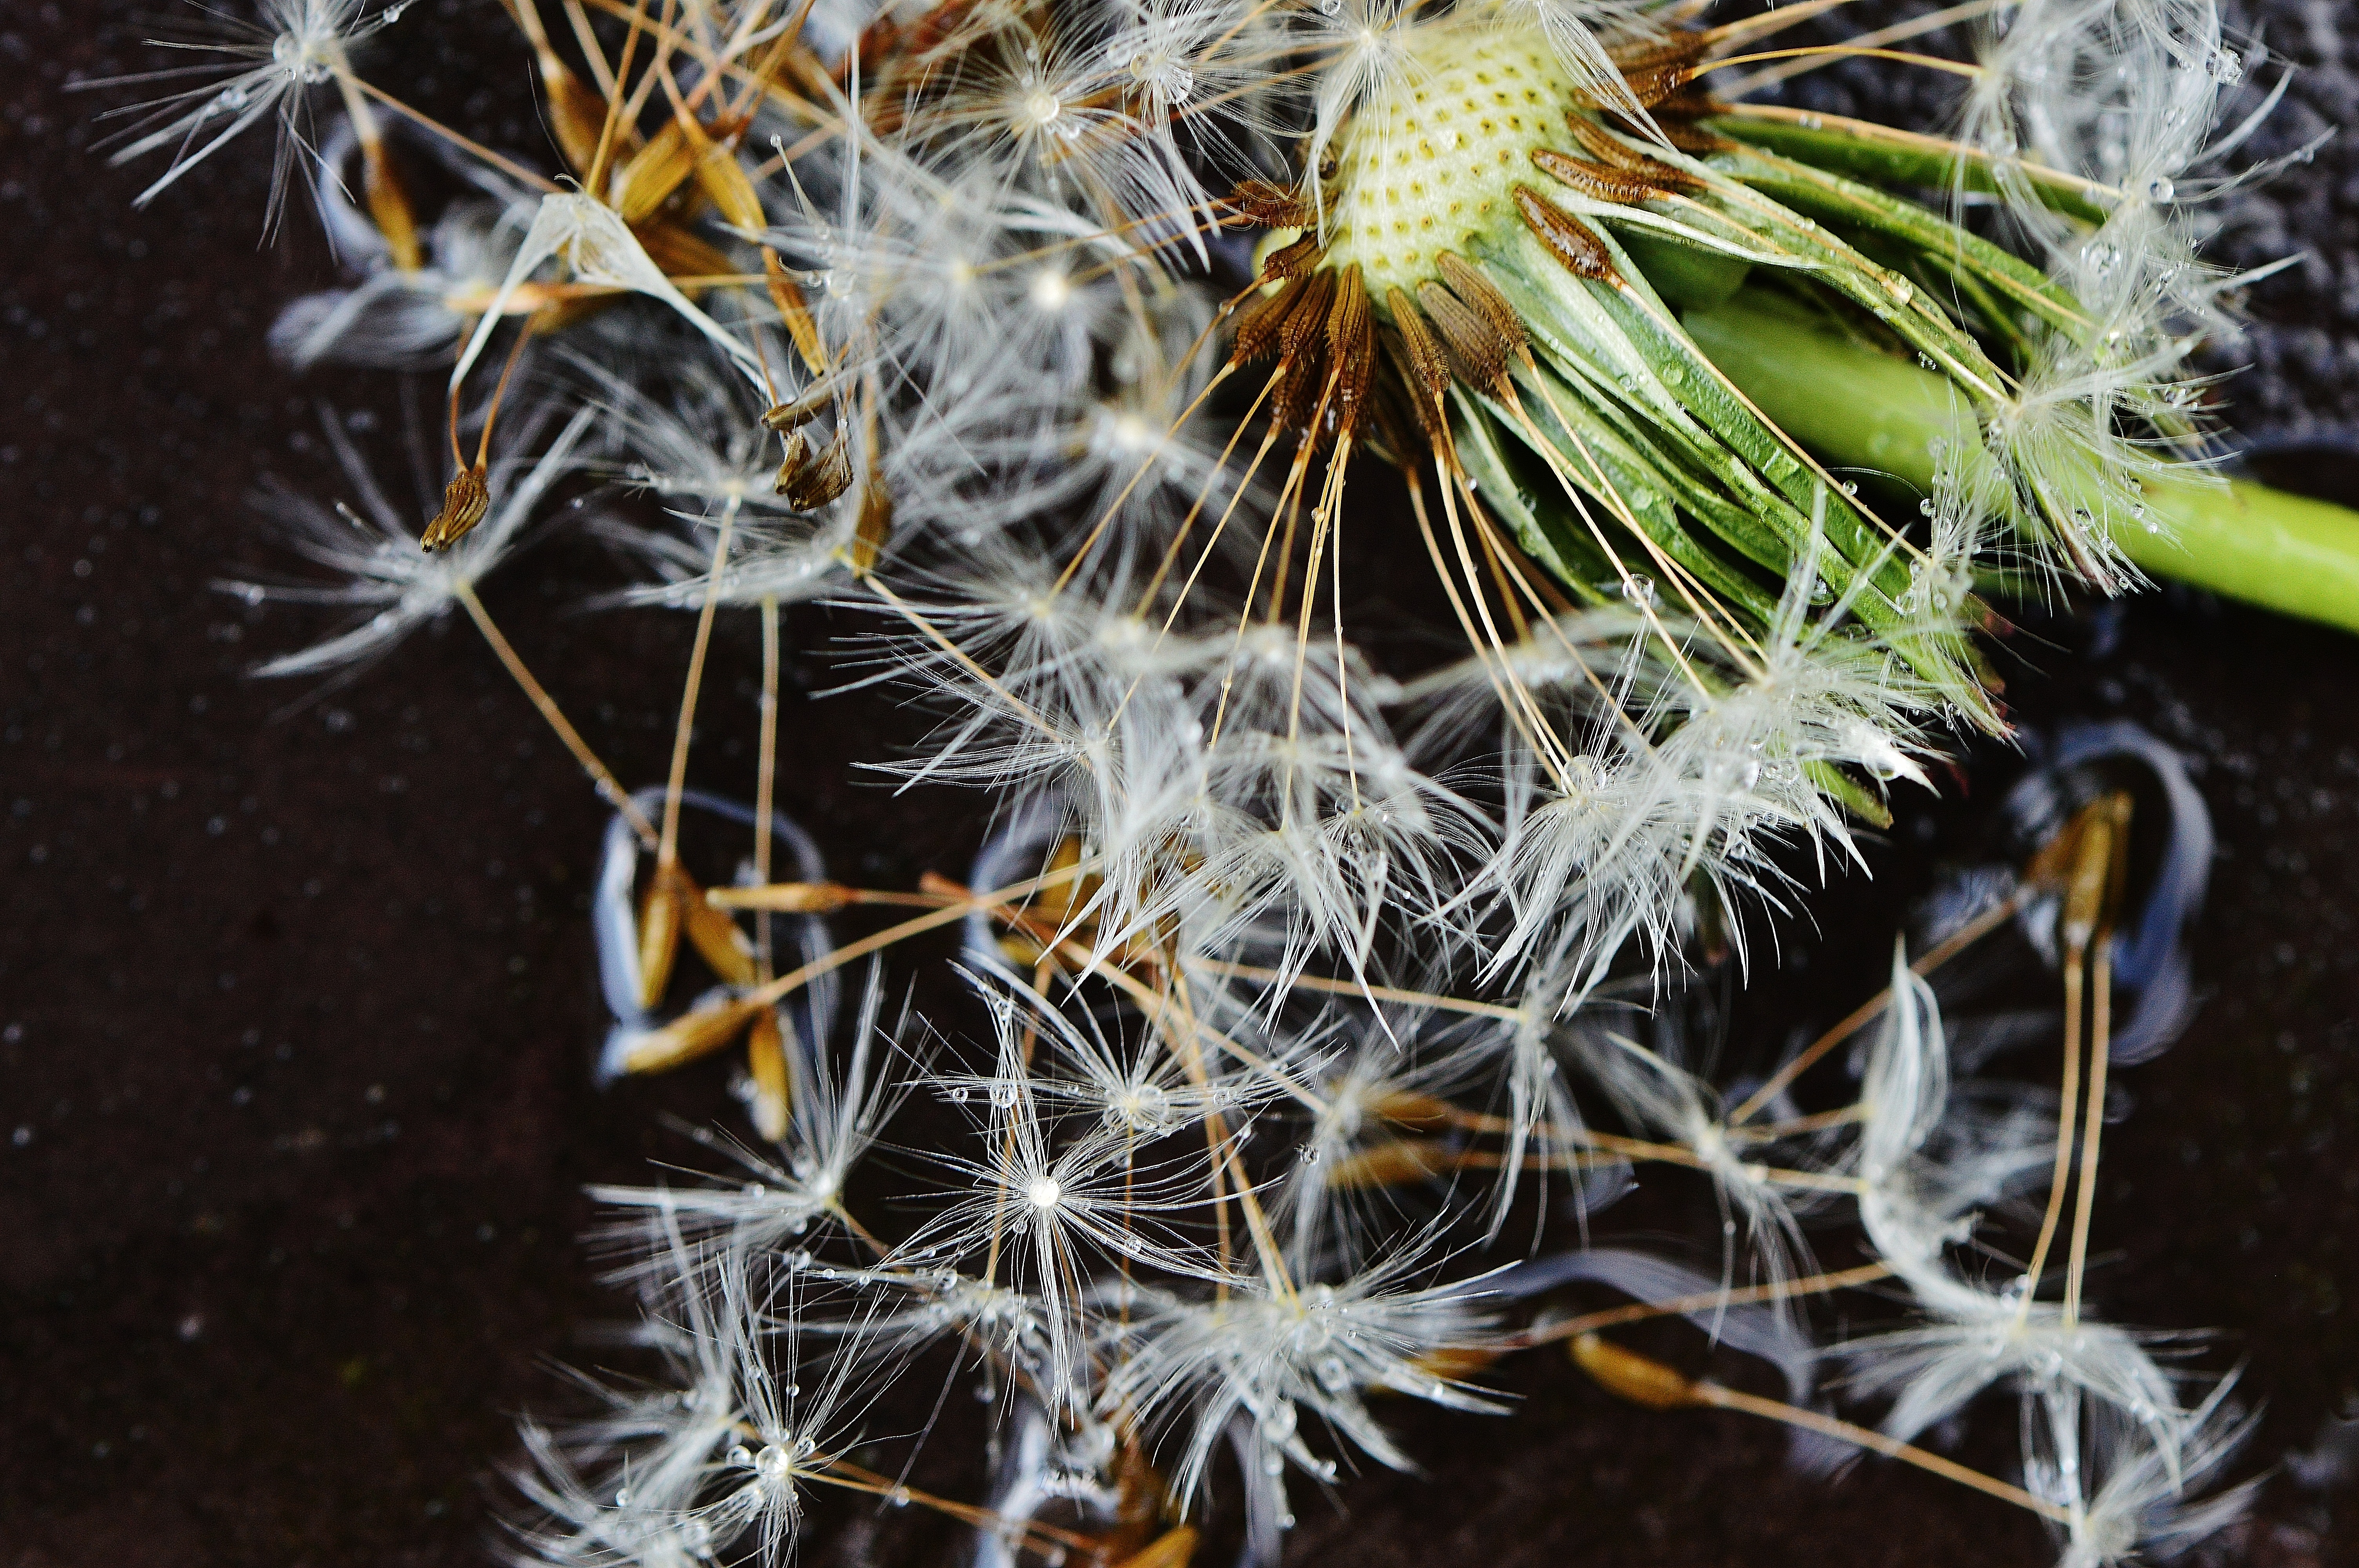
tree, nature, grass, branch, cactus, plant, photography, dandelion, rain, leaf, flower, frost, wet, autumn, botany, close, flora, wild flower, drip, twig, close up, pointed flower, macro photography, flowering plant, land plant, thorns spines and prickles